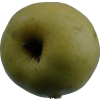
Label: Apple 13